Mary Manning (writer)

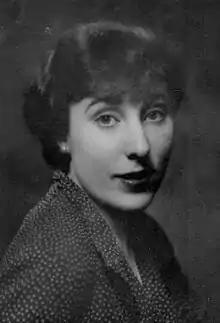

Mary Manning Howe Adams (30 June 1905 – 25 June 1999) was an Irish novelist, playwright and film critic. She lived and worked both in Dublin, Ireland and in Cambridge, Massachusetts. There she married and had a family. She was one of the founders in 1950 of The Poets' Theatre in Cambridge.